Plumpton railway station

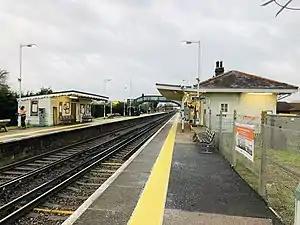
The platforms at Plumpton, looking northwest

Plumpton railway station serves the village of Plumpton in East Sussex, England. It is from via .